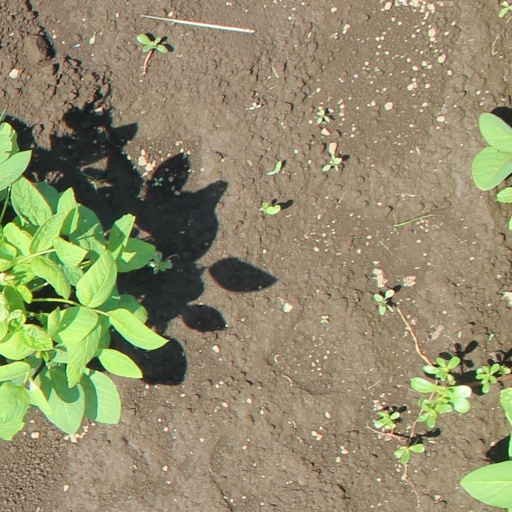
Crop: soybean